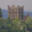
Label: castle